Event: Nepal Earthquake
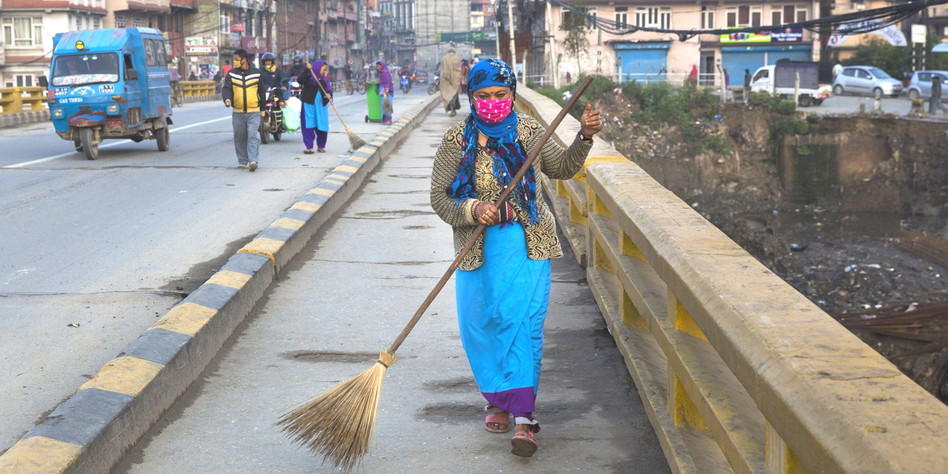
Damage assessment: no_damage